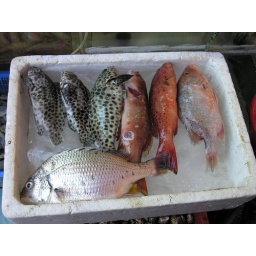
Box of fish at seafood market in Hong Kong.